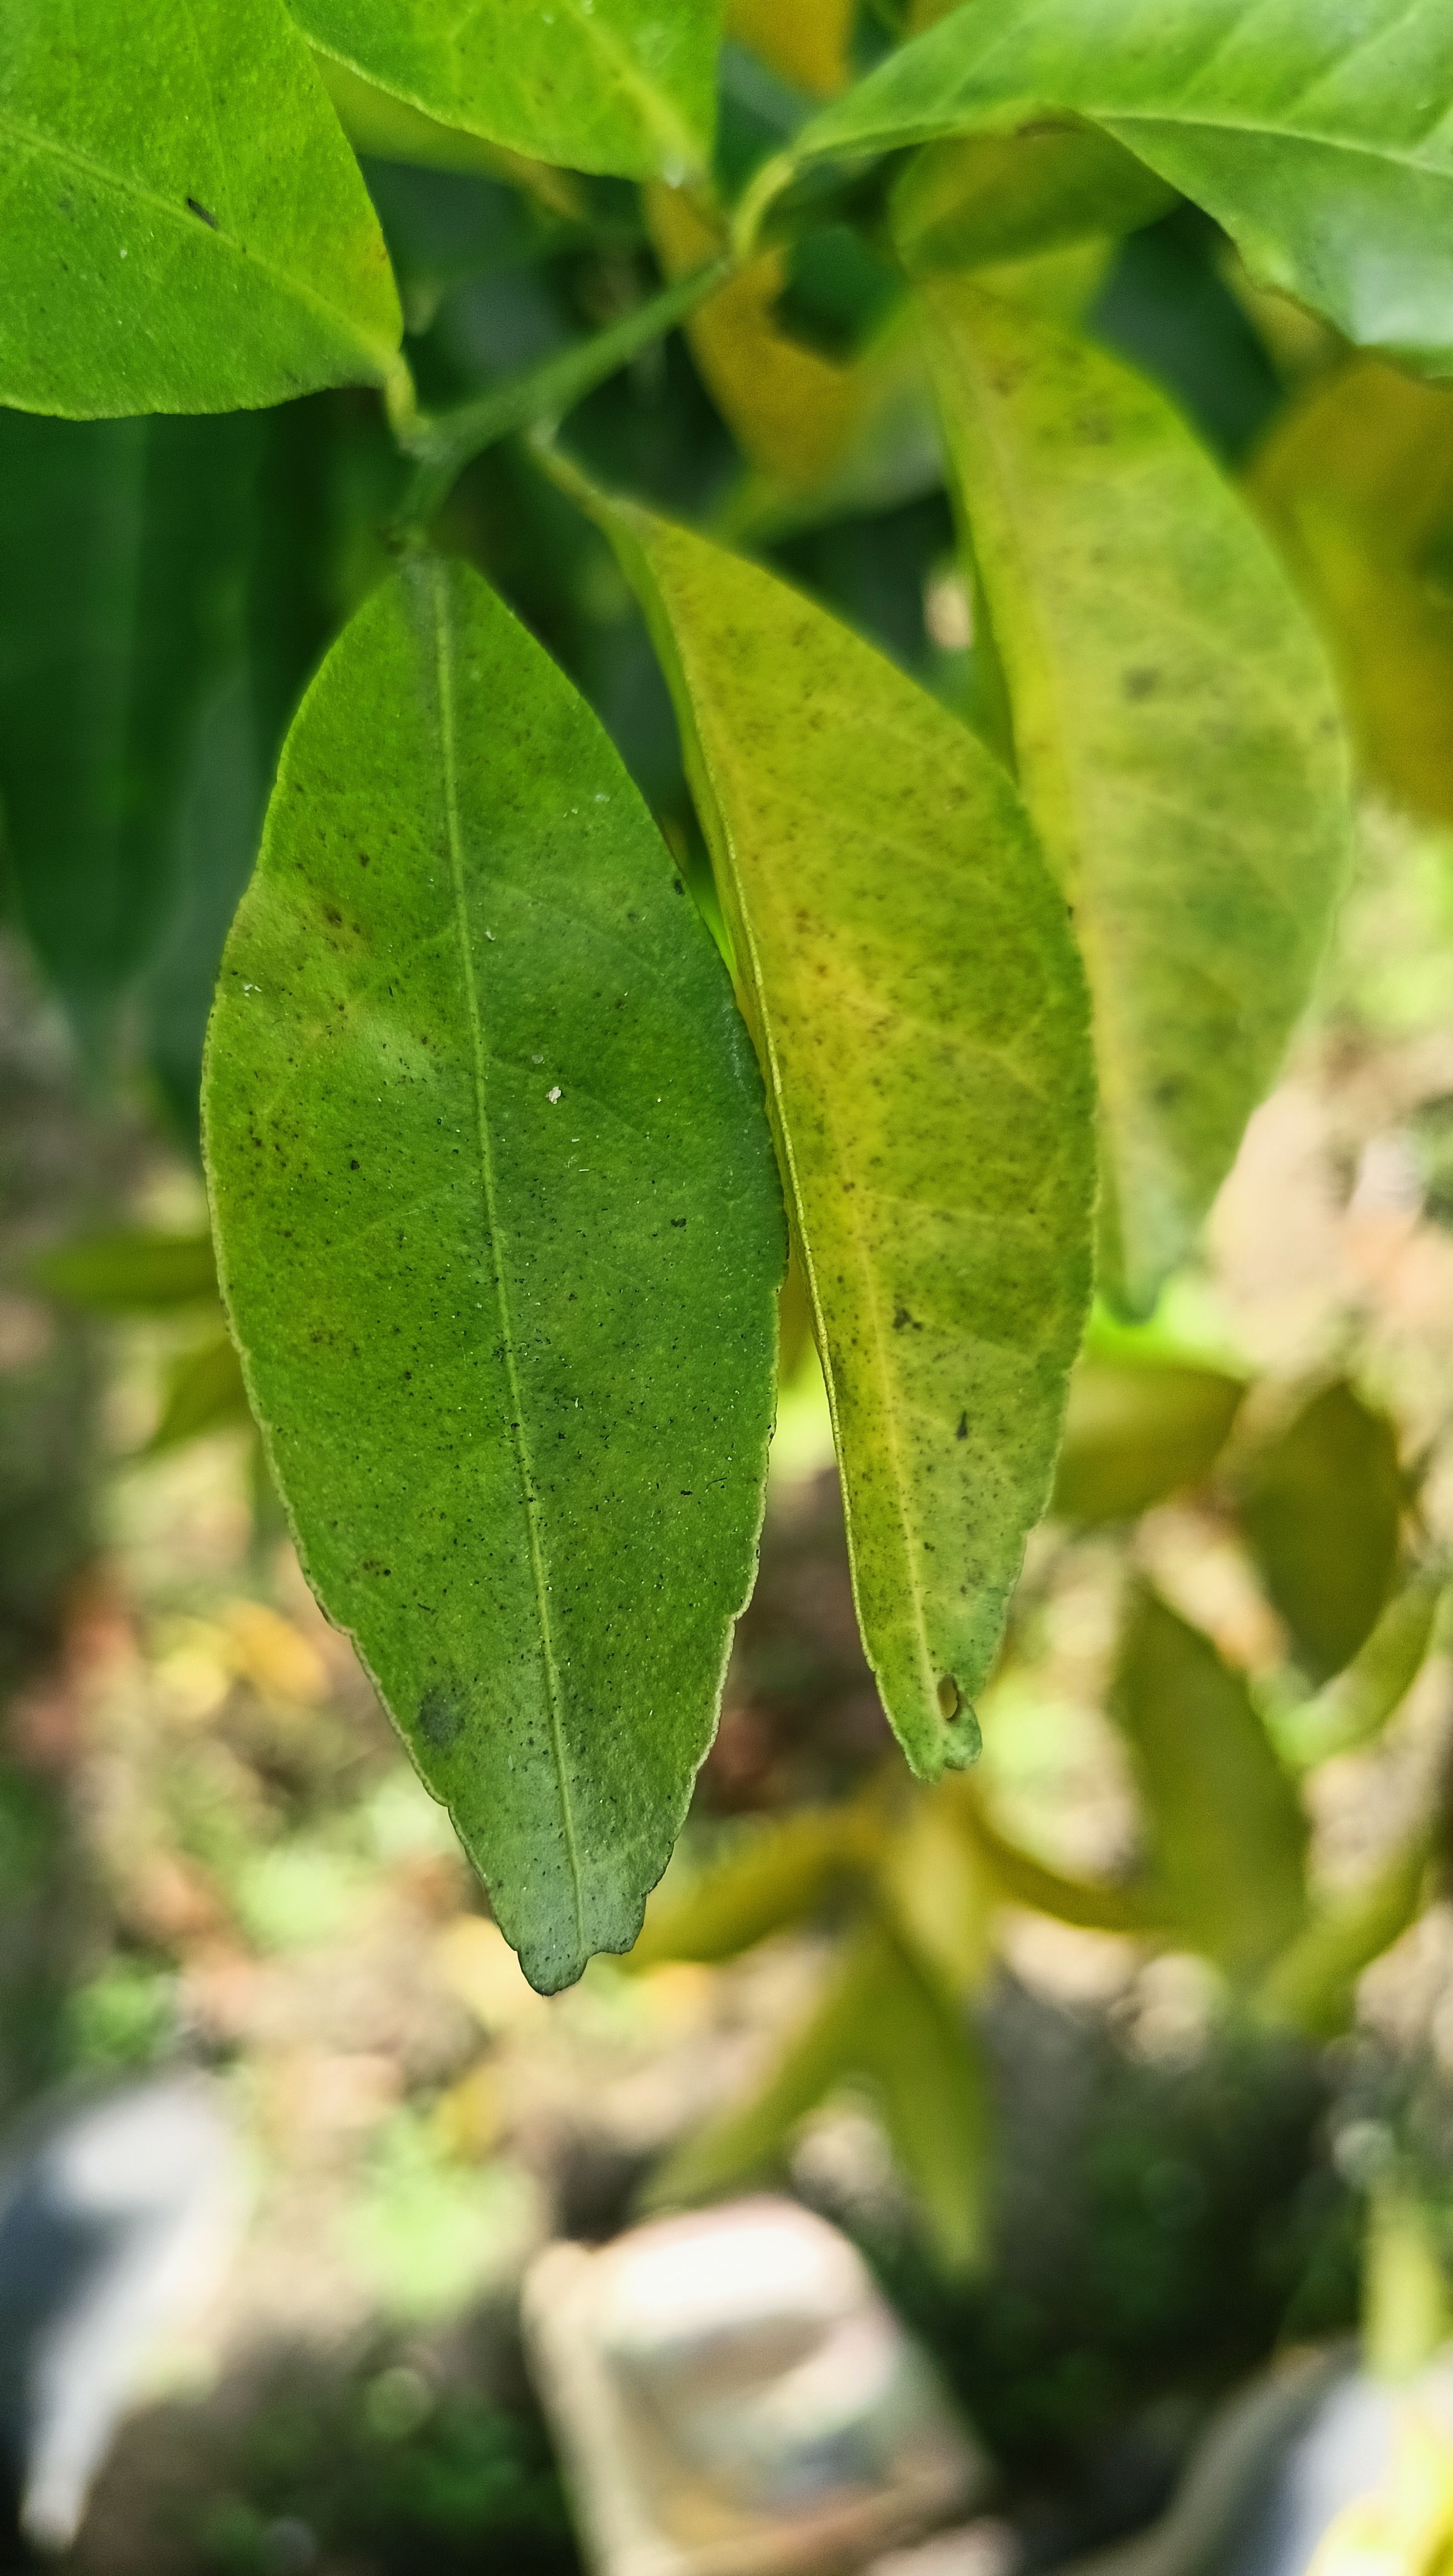
Mandarin leaf variety: Mandaring